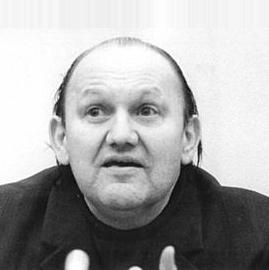
Age: 50